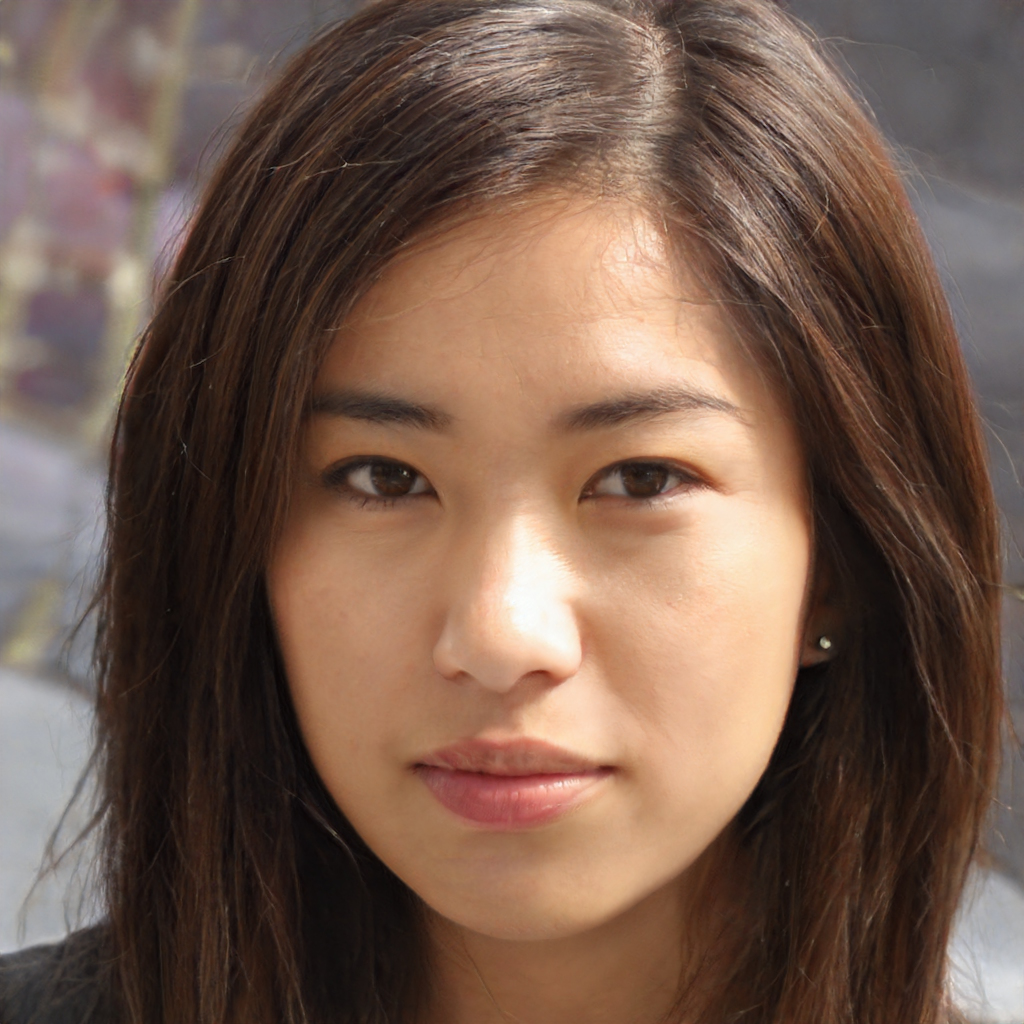
Portrait style: Real Portrait